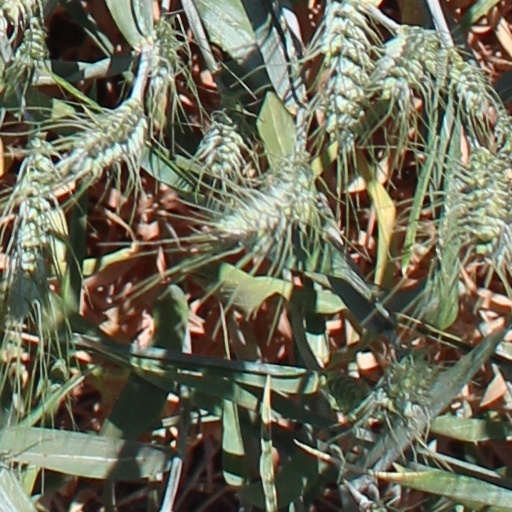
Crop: wheat